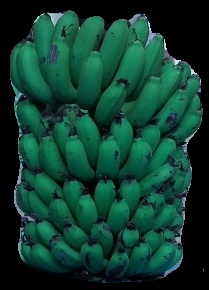
Variety: pachbale
Grade: grade2